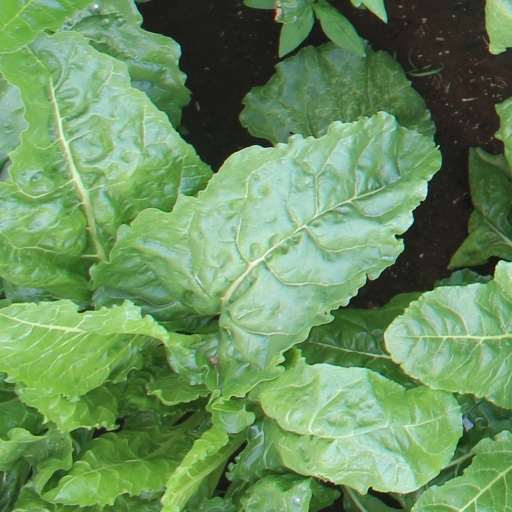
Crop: sugar beet